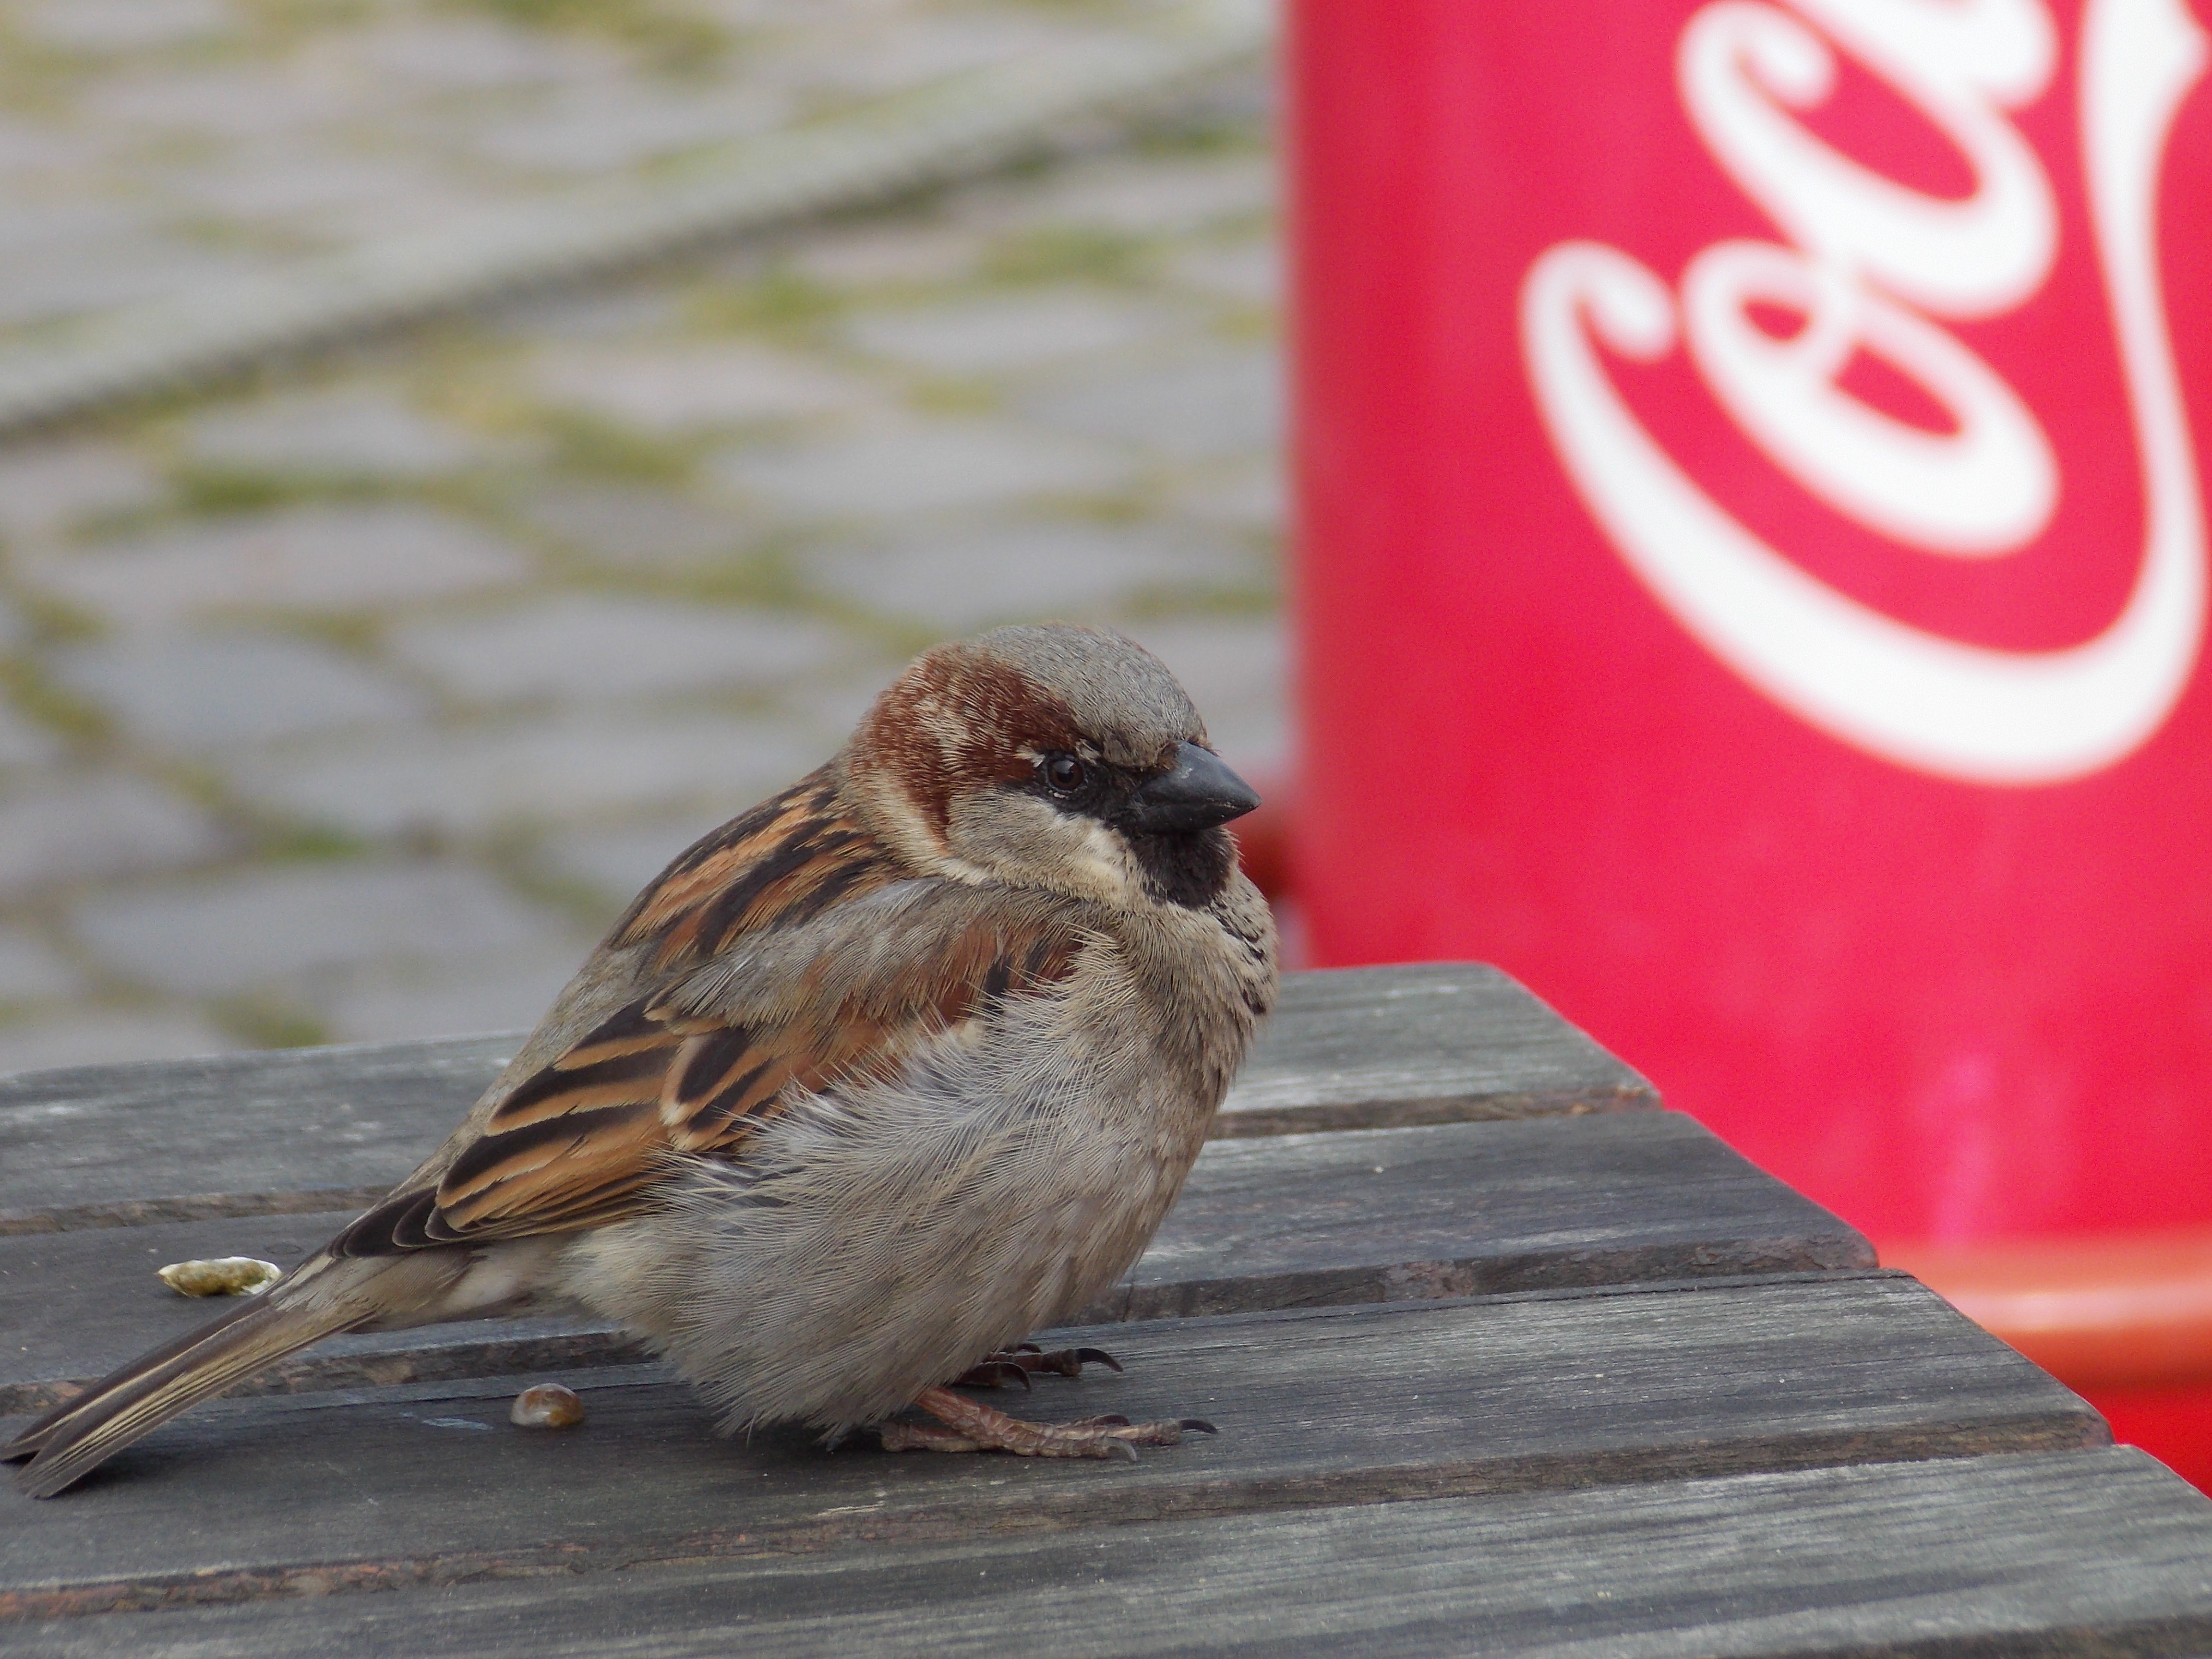
bird, beak, close, fauna, vertebrate, sparrow, finch, sperling, house sparrow, perching bird